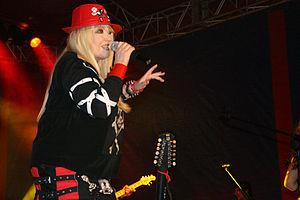
Maryla Rodowicz, née le 8 décembre 1945 à Zielona Góra, est une chanteuse polonaise.